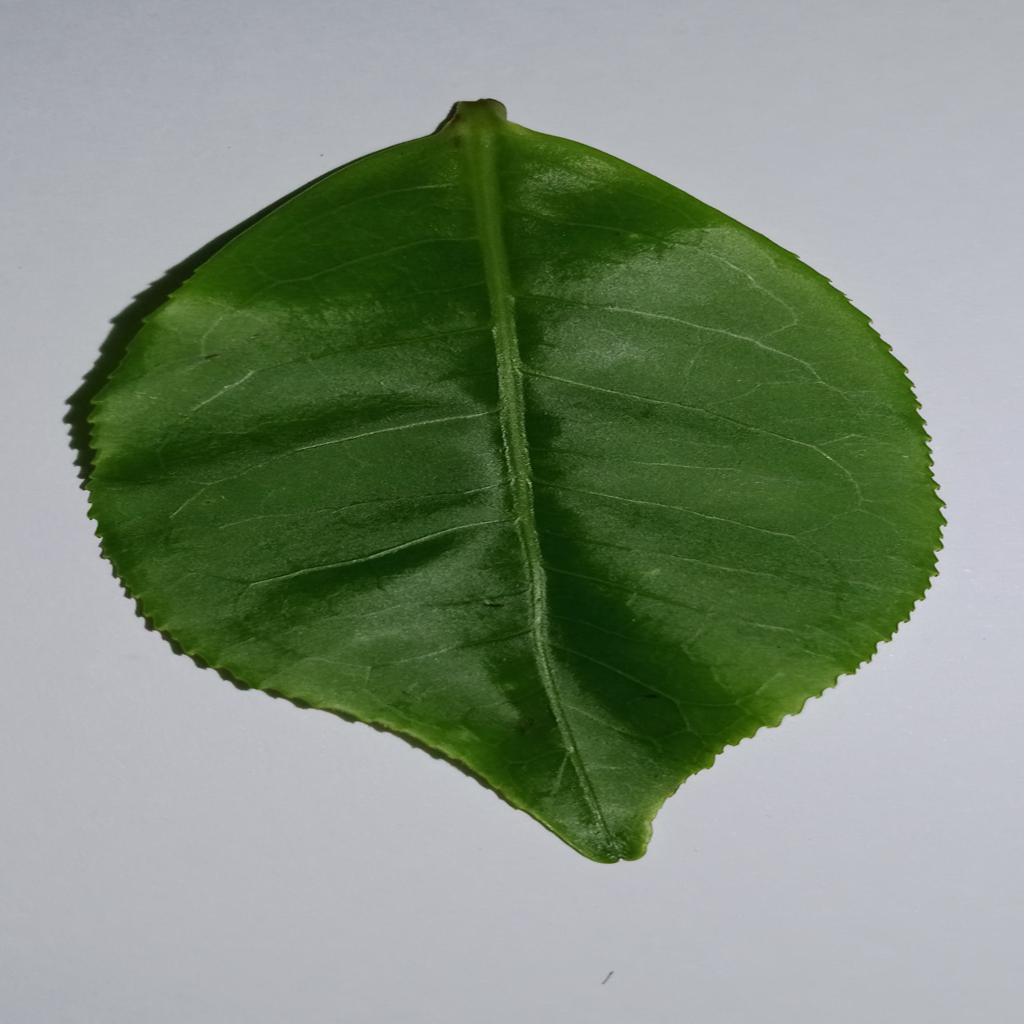
Label: Healthy